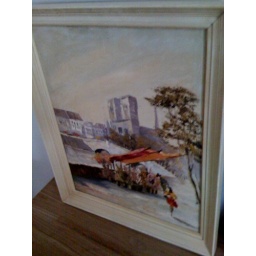
flower market in paris- acrylic painting- 70 EUR